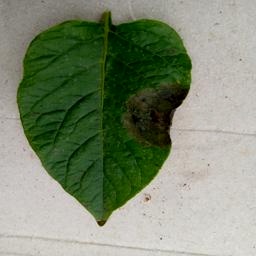
Etiqueta: Late Blight